UFC 203

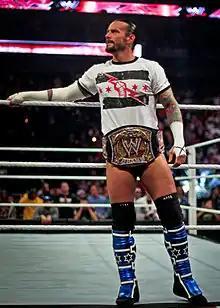
The signing of CM Punk was originally announced during the UFC 181 broadcast on December 6, 2014.

Ben Rothwell was expected to face former heavyweight champion Fabrício Werdum at this event. However, on August 11, Rothwell pulled out due to injury. A team representative said he may have suffered a torn meniscus and could have an ACL injury. He was replaced by Travis Browne. This was a rematch as Werdum defeated Browne via unanimous decision at in 2014.